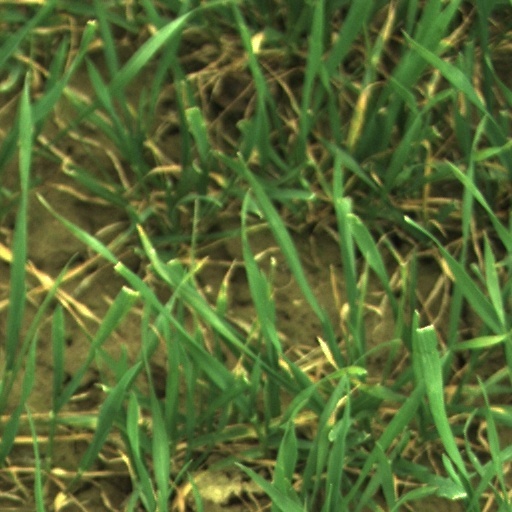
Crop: wheat